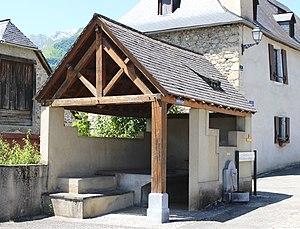
Lavoir d'Arrens-Marsous (Hautes-Pyrénées)
La liste des lavoirs des Hautes-Pyrénées présente les lavoirs situées dans le département français des Hautes-Pyrénées.
Le val d'Azun est une des sept vallées des Pyrénées françaises du Lavedan, partie sud-occidentale de la Bigorre qui appartient actuellement au département des Hautes-Pyrénées, région Occitanie. C'est un ensemble de hautes vallées pyrénéennes qui bute au nord sur le bassin de Lourdes, à l'est sur la vallée de l'Adour, au sud sur l'Aragon par le Balaïtous et, à l'ouest sur le Béarn.
Arrens-Marsous est une commune française située dans le département des Hautes-Pyrénées, en région Occitanie associant deux villages, Arrens et Marsous. Elle appartient selon l'INSEE à la banlieue de l'unité urbaine d'Argelès-Gazost, petite agglomération d'environ 7 000 habitants.